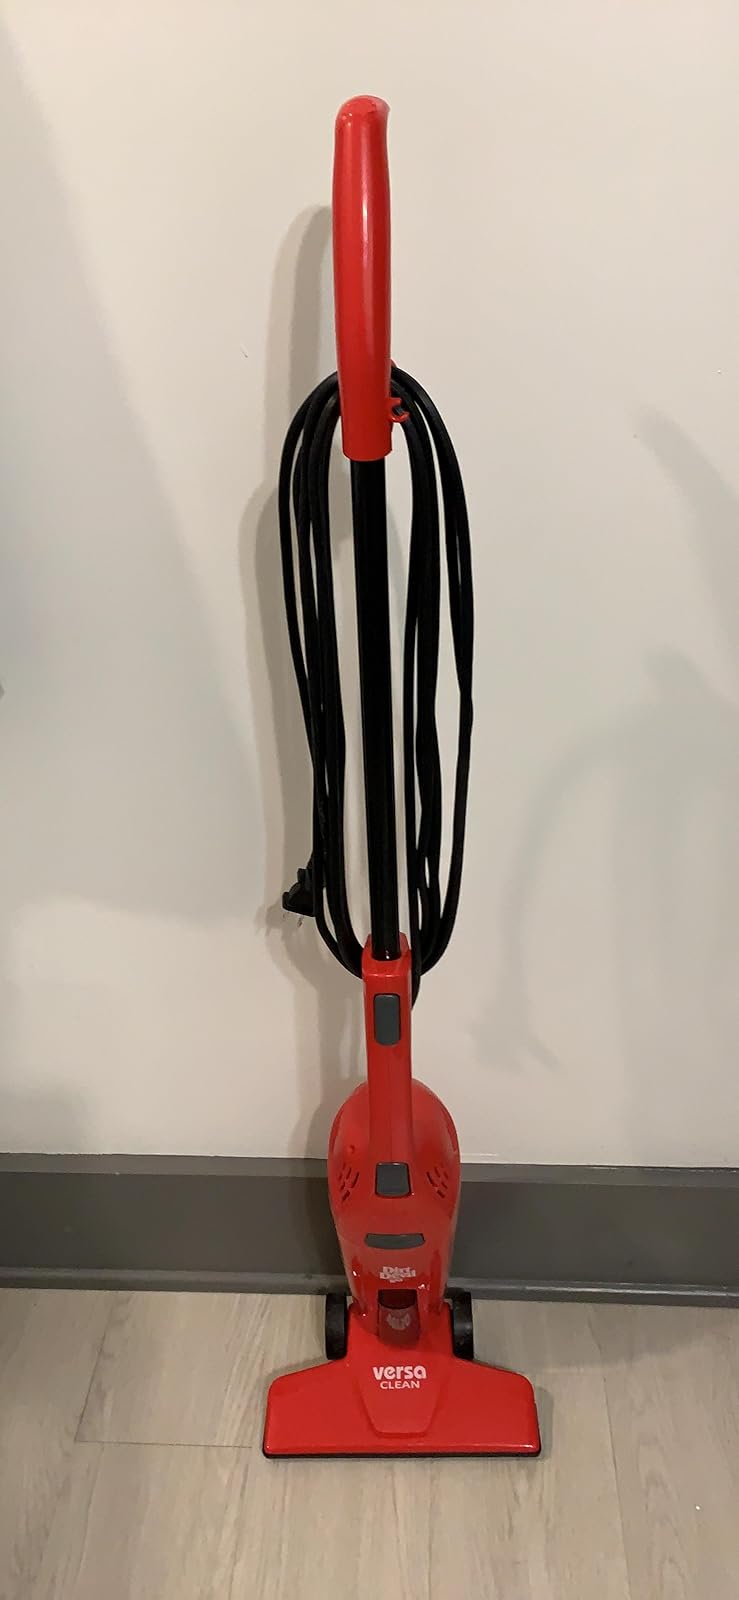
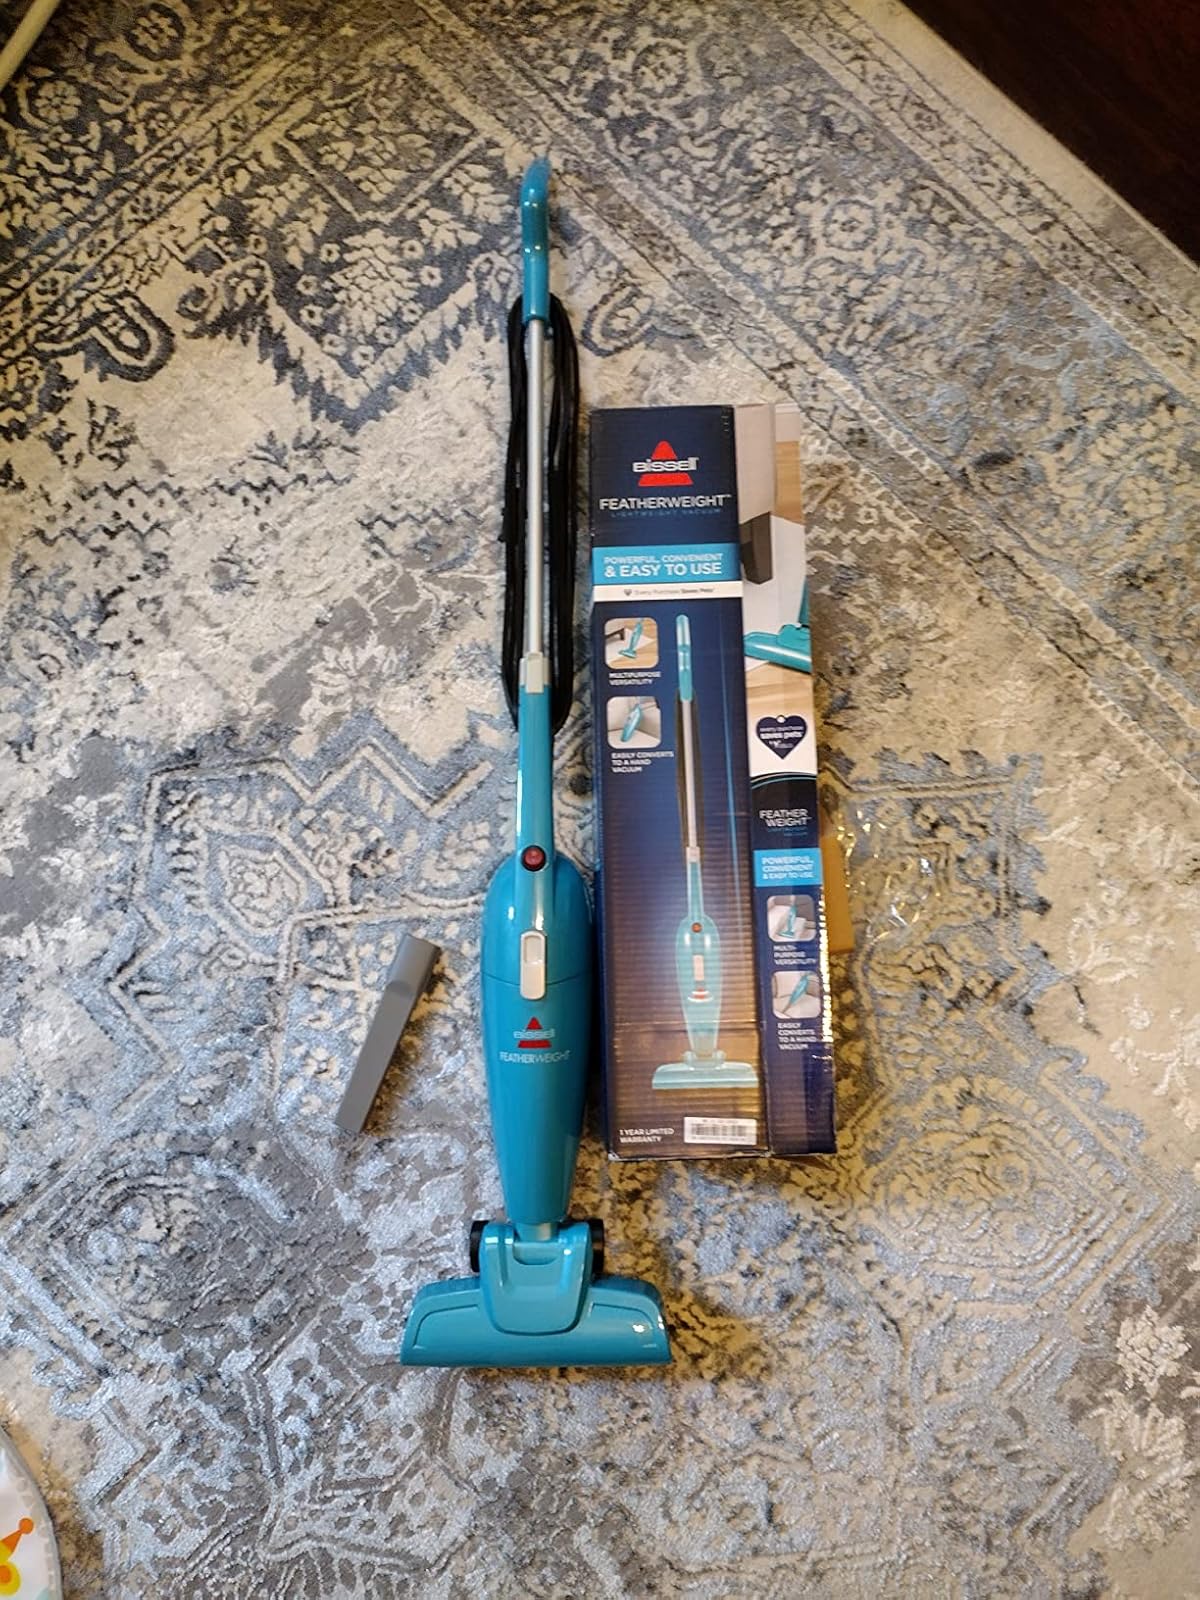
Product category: items_vacuum
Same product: no